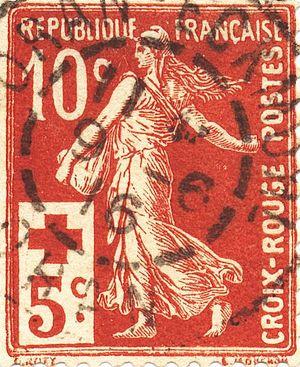
Voir la page de chaque timbre pour une description détaillée.
Le timbre Croix-Rouge est une émission française de bienfaisance, émis en fin d'année depuis 1952 par La Poste au profit de la Croix-Rouge française.
Un timbre de bienfaisance ou — en France notamment — timbre avec surtaxe, est un timbre-poste dont la valeur faciale est accrue d’un supplément reversé à une œuvre d’entraide.